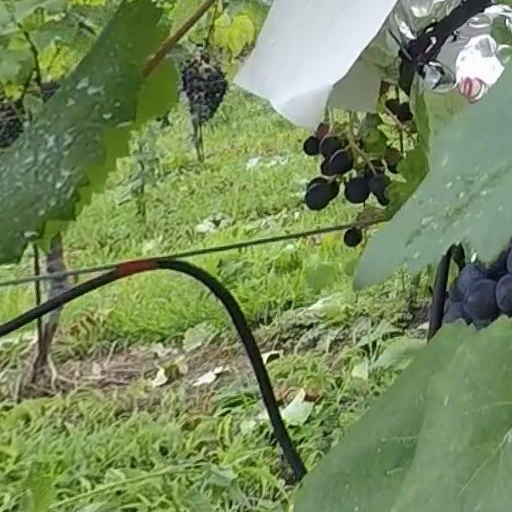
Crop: grape